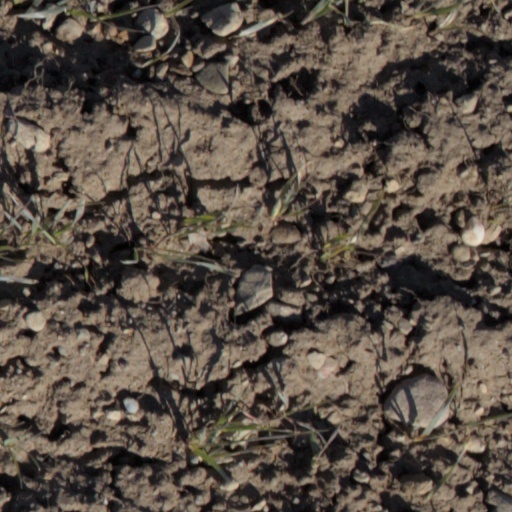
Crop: wheat